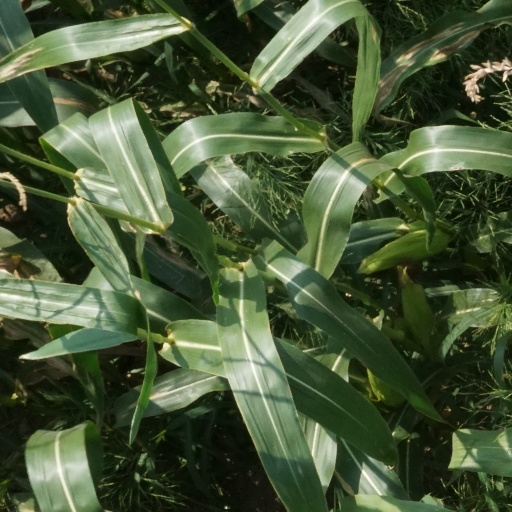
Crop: maize; corn